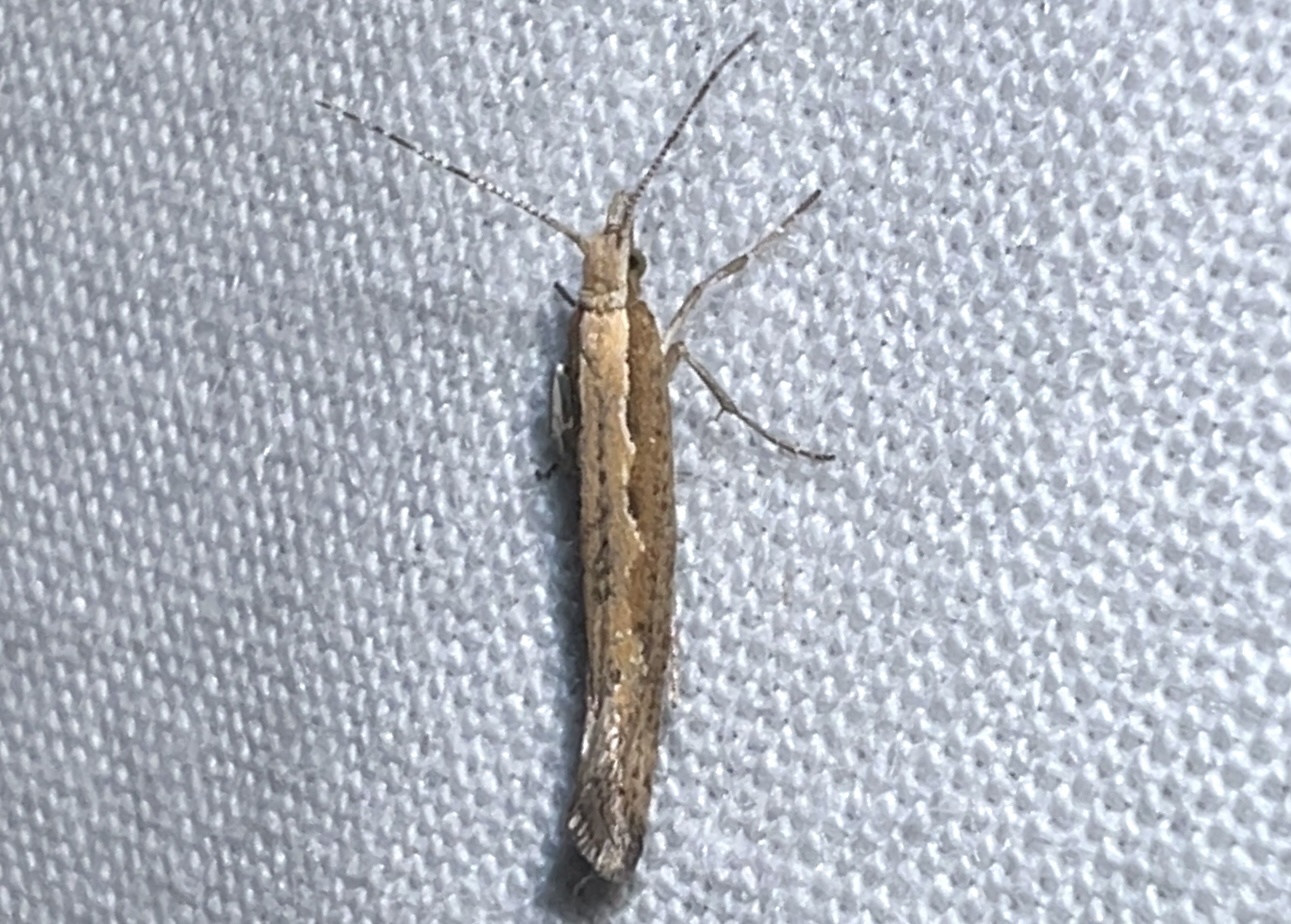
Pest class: diamondback_moth